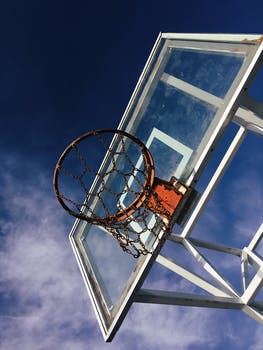
Label: No Watermark